Rafe

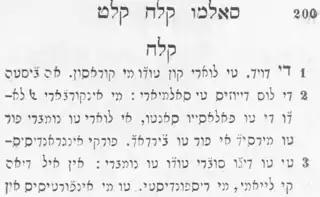
Text from a 19th-century printing of in Ladino language, showing use of the curved “varrica” "rafe" atop letters written in Rashi script (titles/headings are in block print).

In Ladino the rafe, called a "varrica" (“little crossbar”), looks more like a breve-shaped diacritic (ﬞ ) on top of the letter (◌ﬞ). When written in the square form, or when unable to apply the varrica rafe diacritic to a letter, it is replaced by a geresh immediately after the letter as a substitute to effect the same change in pronunciation. For example, is equivalent to in altering the sound from the voiced velar stop [g] to the voiced postalveolar affricate [d͡ʒ], known in English as "soft g".